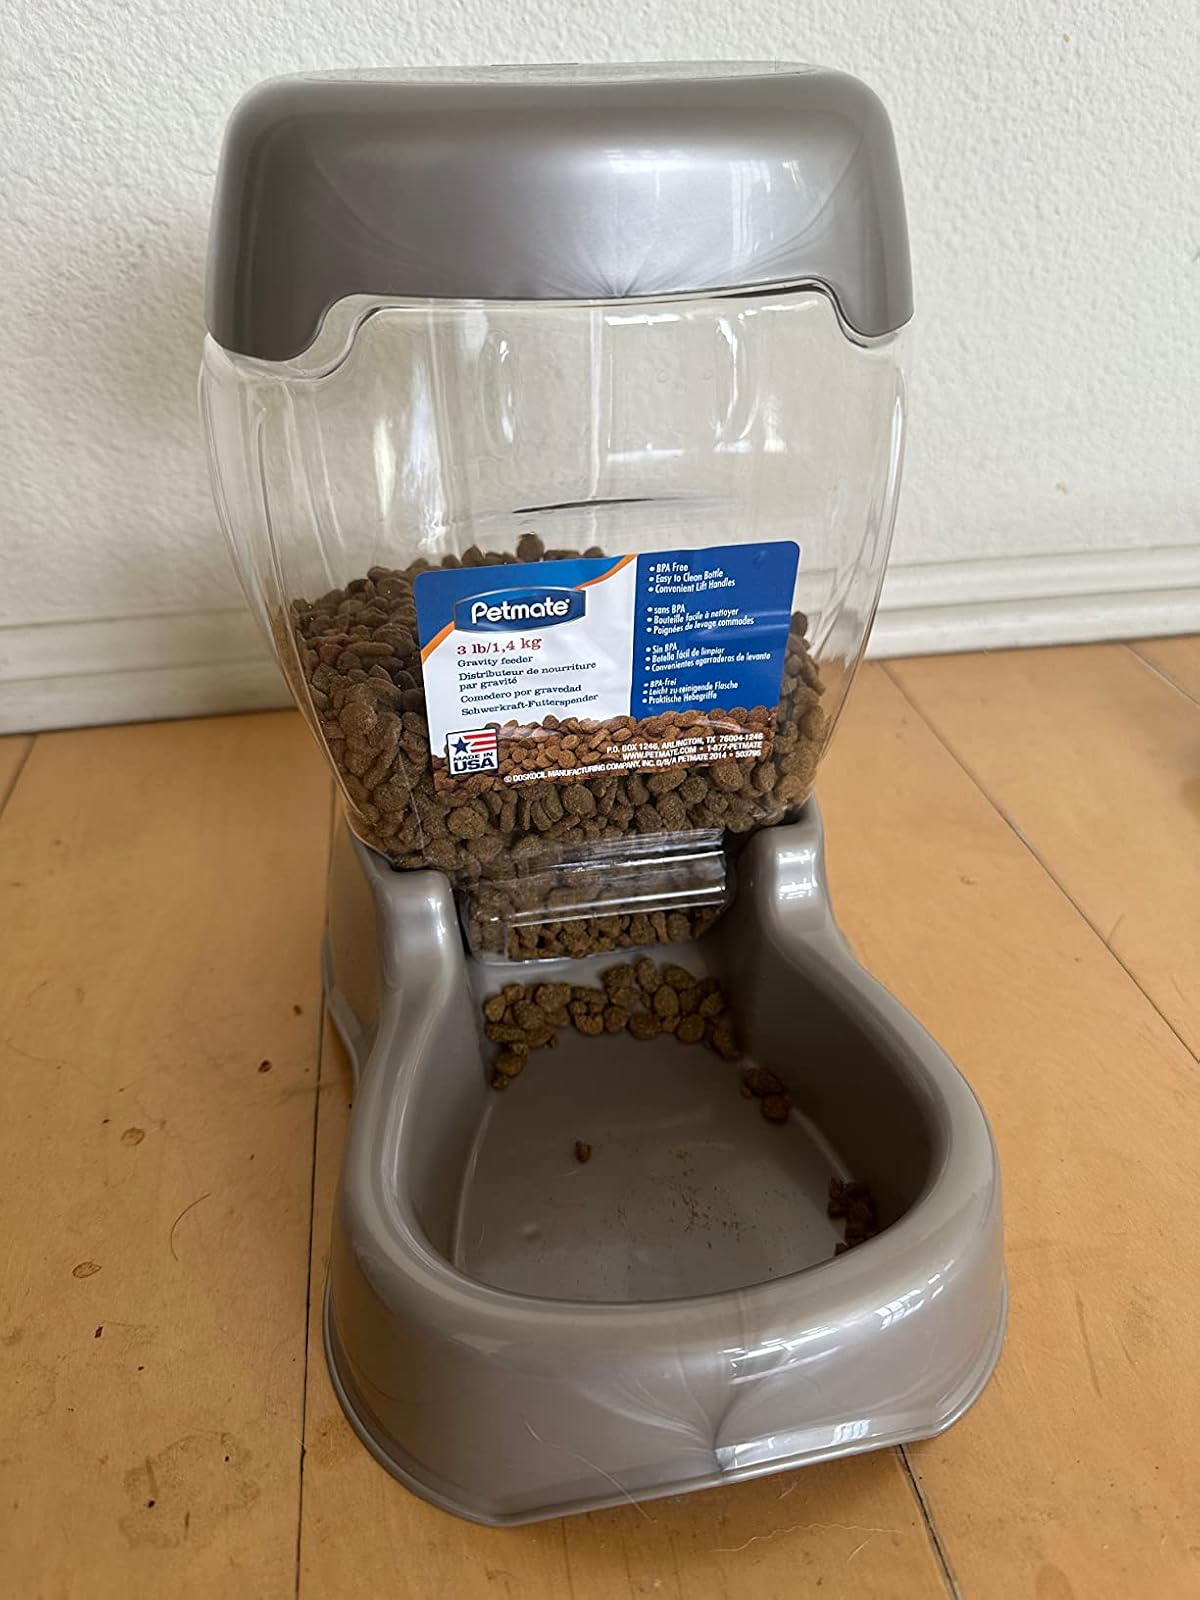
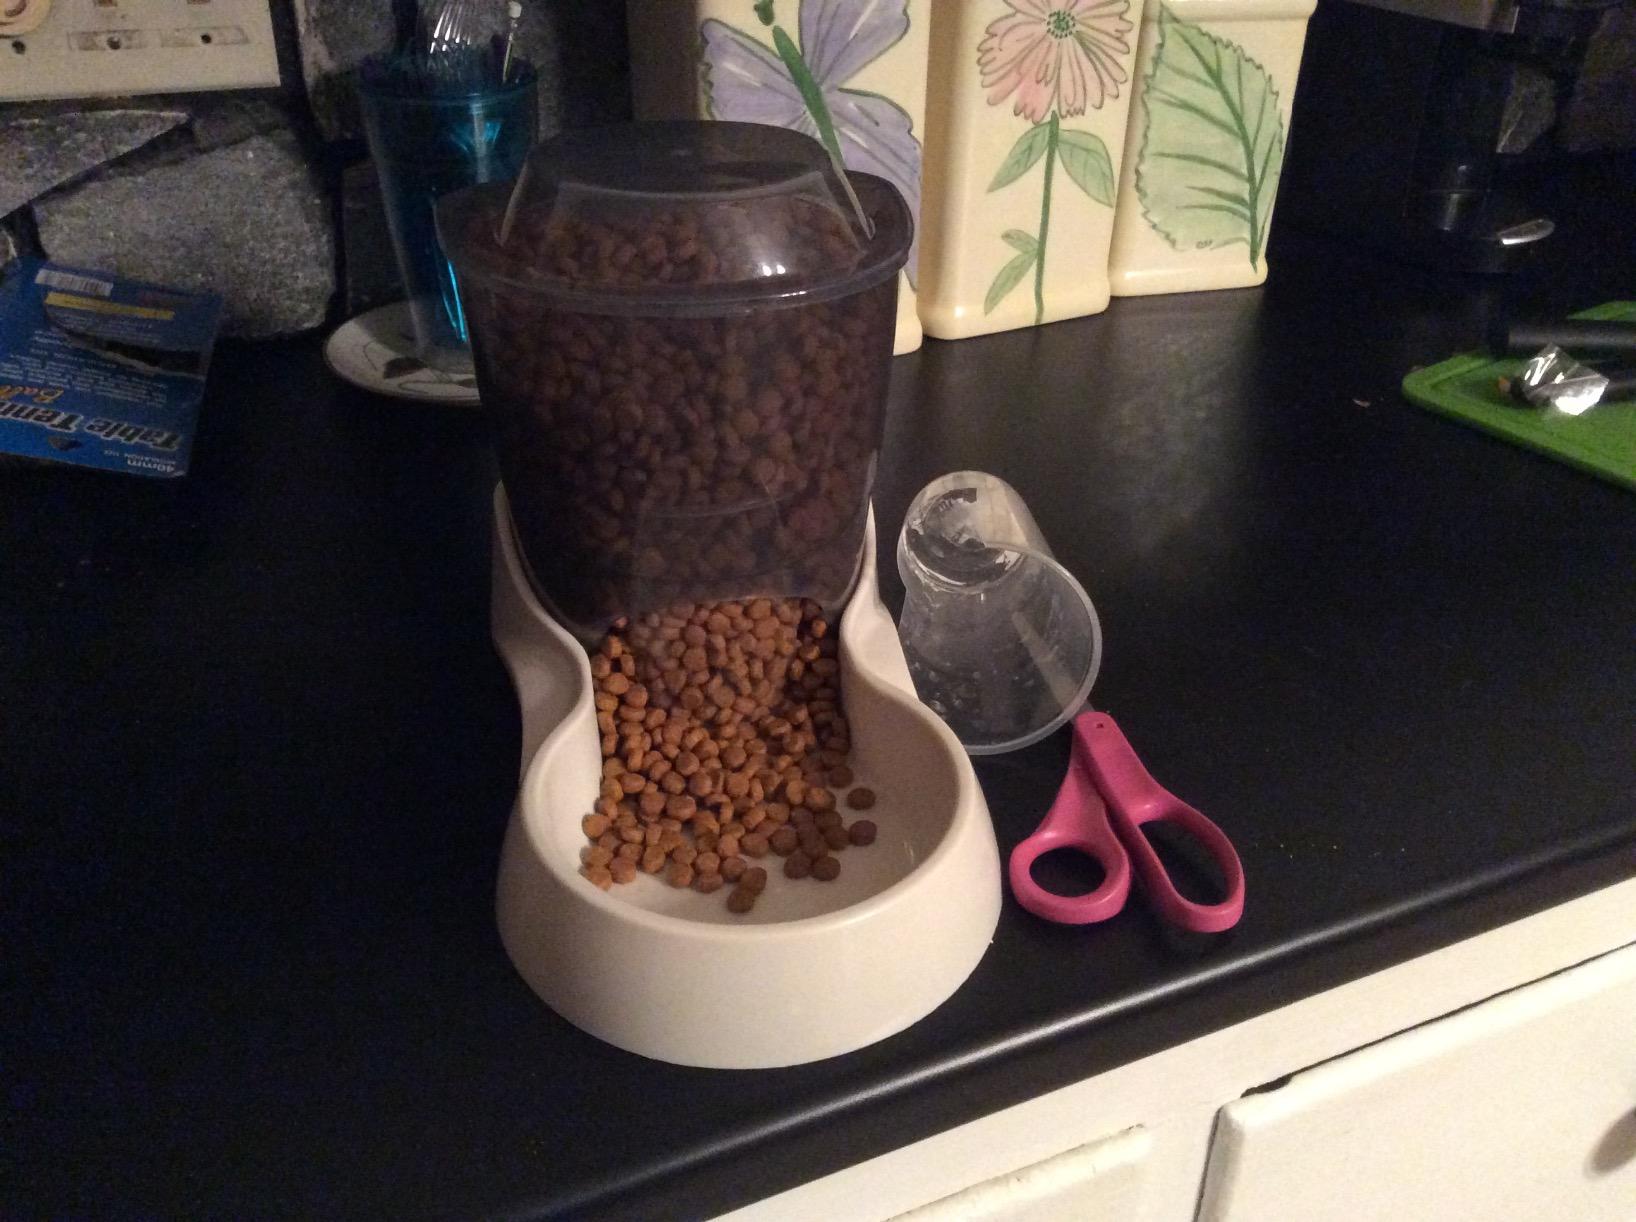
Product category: items_feeder
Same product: no